Henry Fedeski

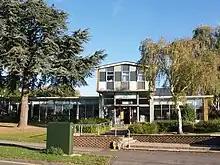
Lillington Library

Henry Fedeski ARIBA (1907–1993) was a British architect, responsible for several buildings in the Leamington Spa area, including Lillington County Library, and the Roman Catholic Church of Our Lady, Valley Road, Lillington, both Grade II listed. He co-founded Rayner and Fedeski Architects.